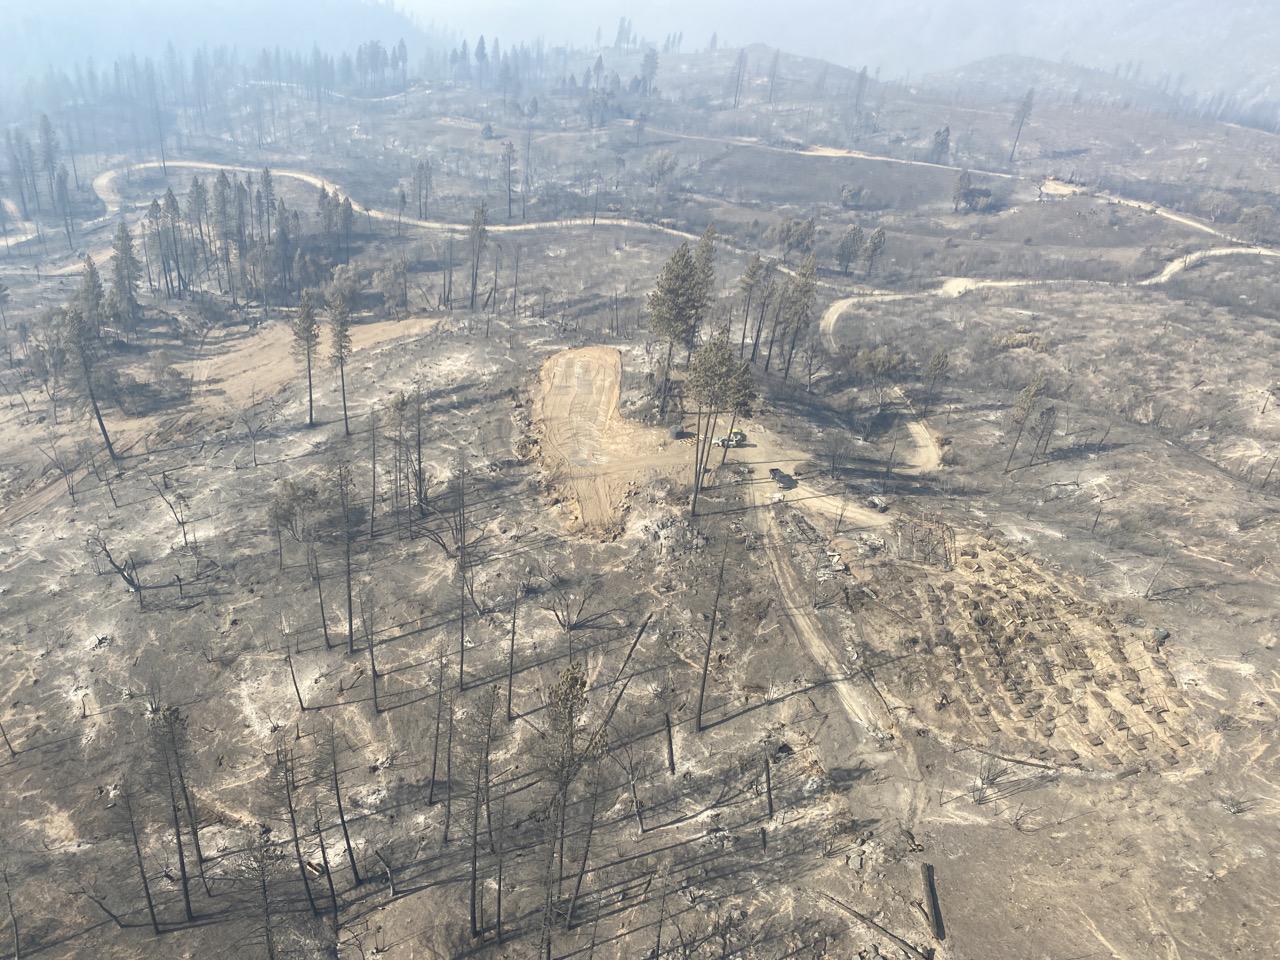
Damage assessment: destroyed